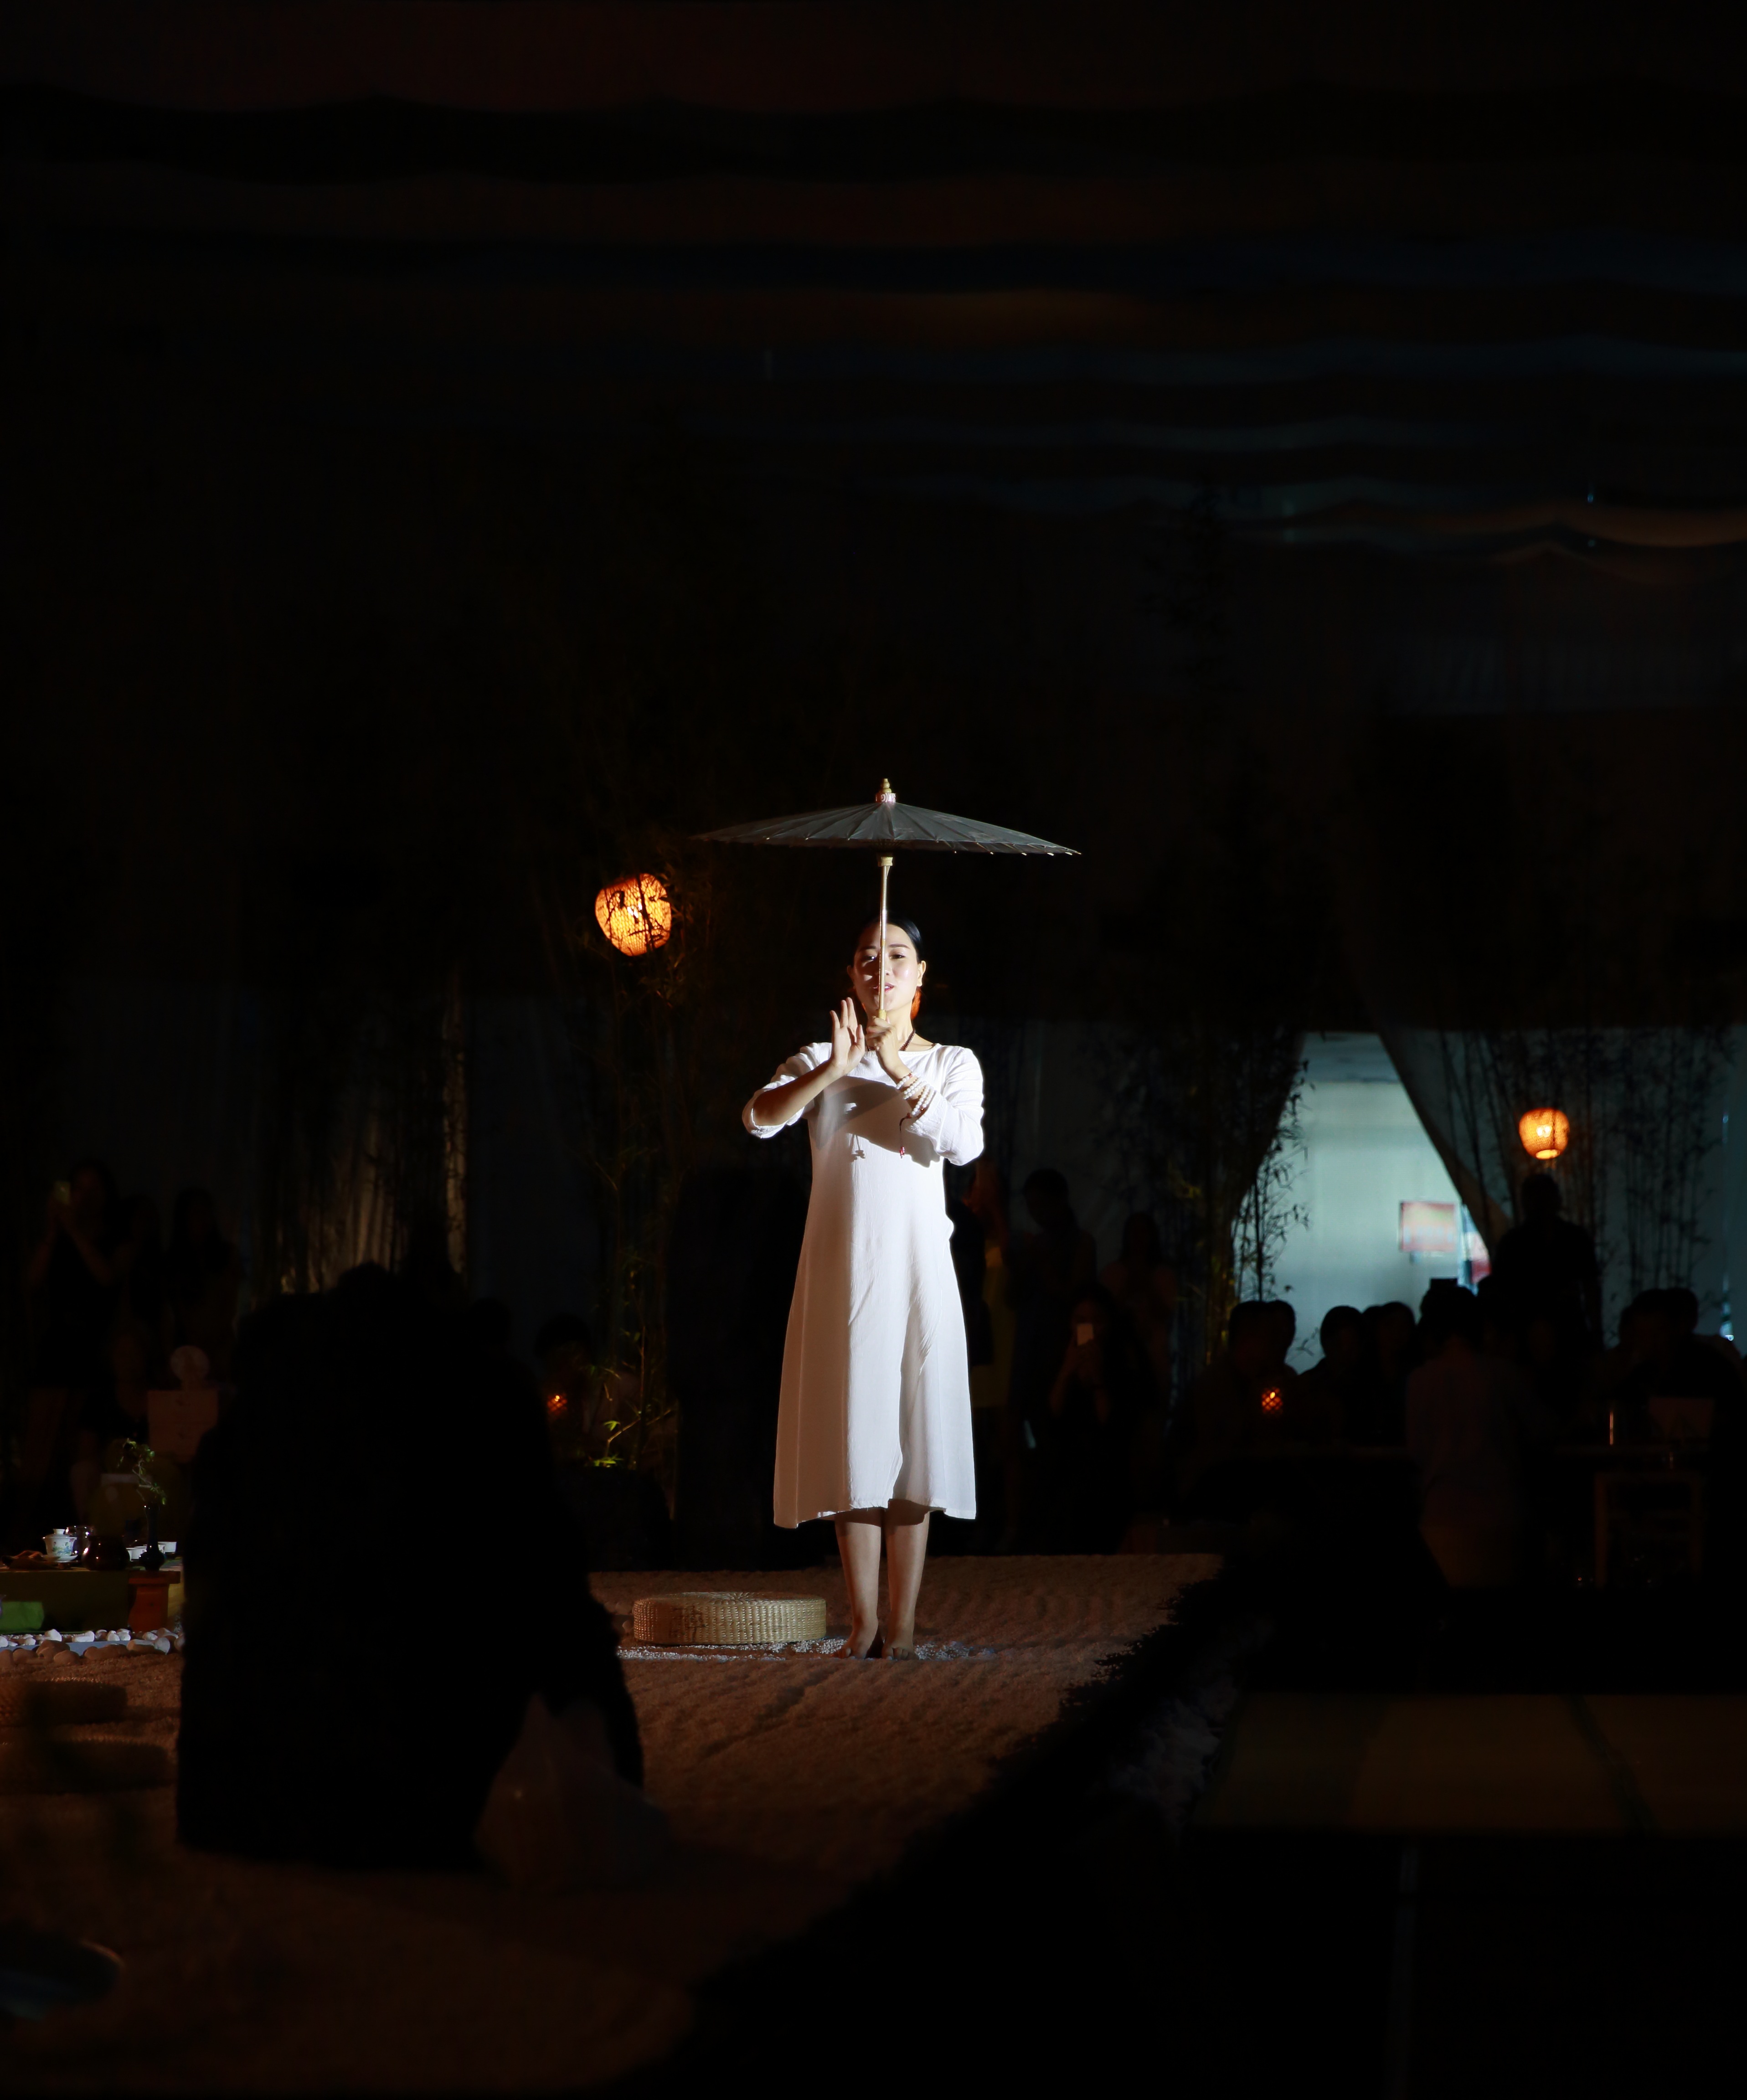
light, night, tea, evening, portrait, darkness, lighting, zen, performance art, designer, girls, bamboo, mid autumn festival, design space